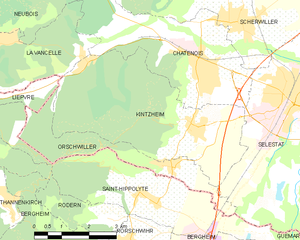
Carte des communes françaises